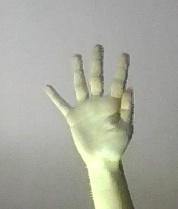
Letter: sheen